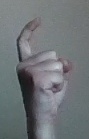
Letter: ra